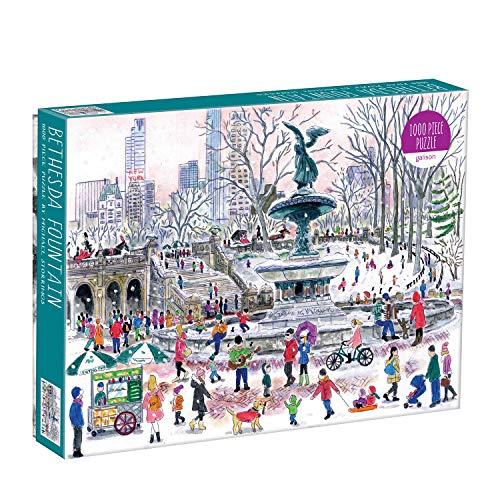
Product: Galison Michael Storrings Bethesda Fountain Puzzle, 1000 Pieces, 27” x 20'' - Illustrated Art Puzzle with Scene from Central Park’s Famous Landmark – Challenging Family-Friendly Activity
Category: Toys & Games | Puzzles | Jigsaw Puzzles
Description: COLORFUL ARTWORK: Featuring the famous Bethesda Fountain, the puzzle artwork transports you to a cold and snowy day in NYC with families, dogs, sleds, musicians, and more sharing a love of Central Park in the winter.
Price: $16.99
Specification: ProductDimensions:2x8.2x11.2inches|ItemWeight:1.5pounds|ShippingWeight:1.5pounds(Viewshippingratesandpolicies)|ASIN:0735362688|Itemmodelnumber:9780735362680|Manufacturerrecommendedage:8yearsandup